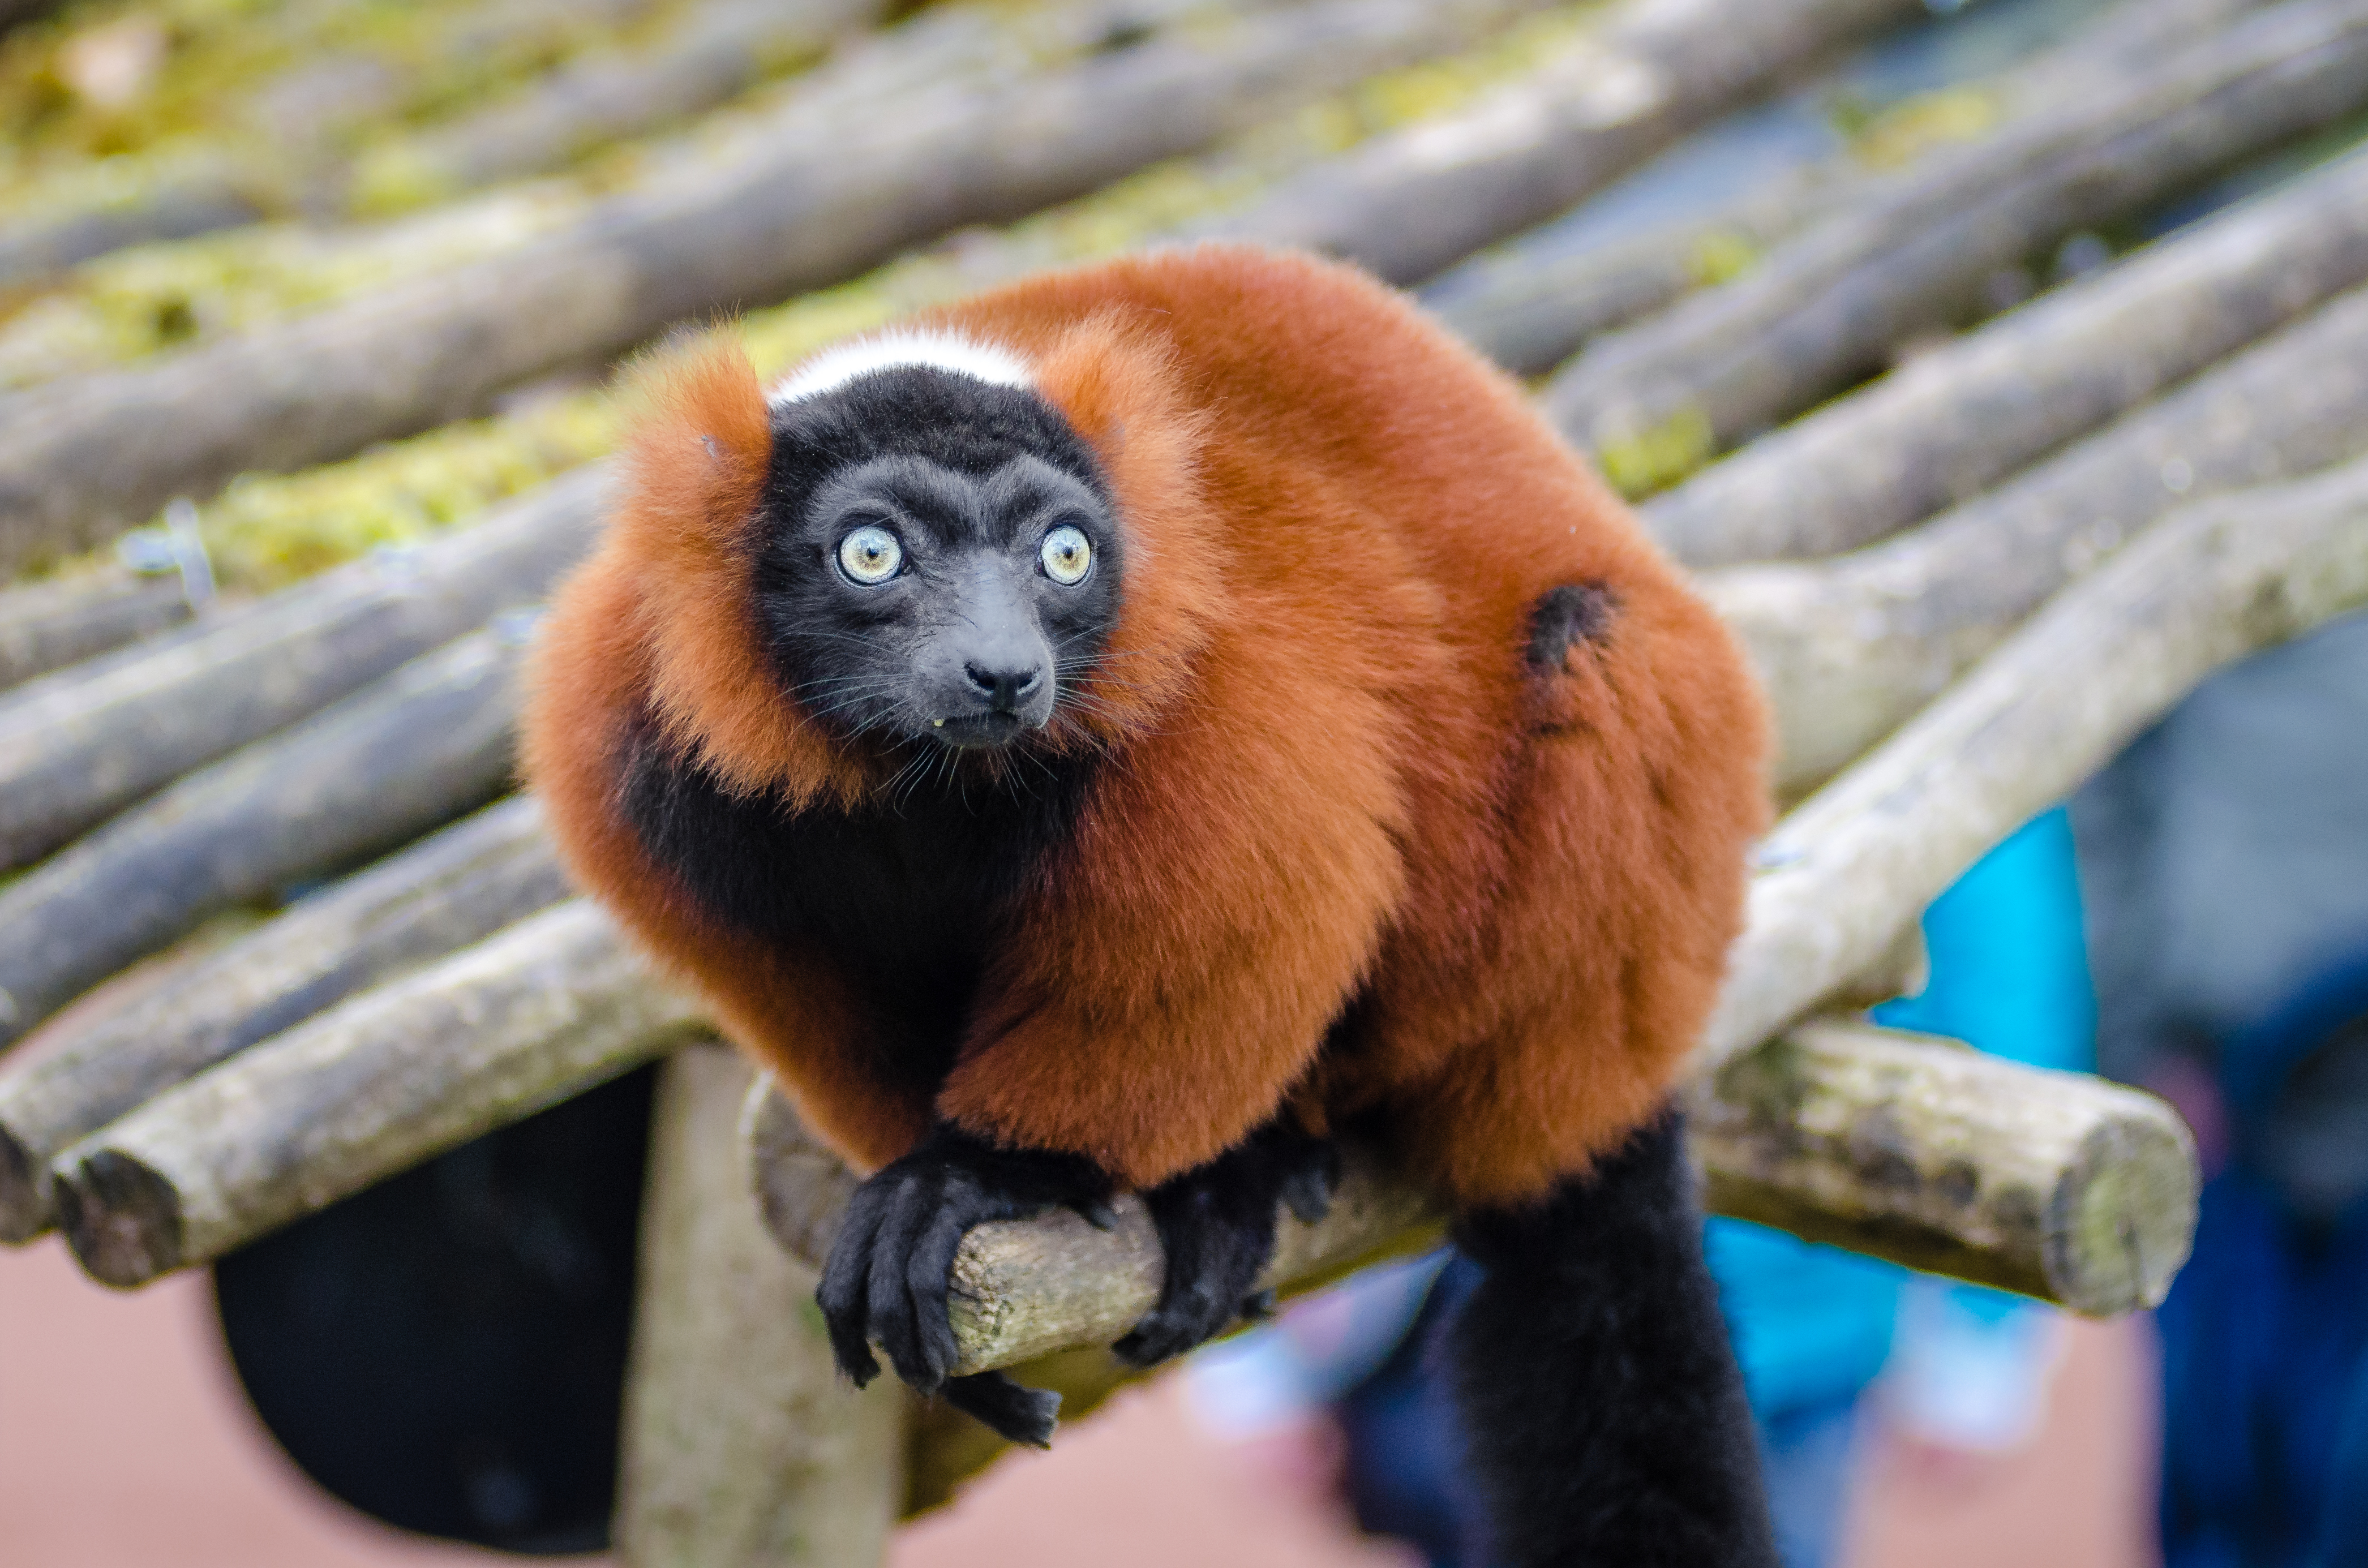
tree, branch, bokeh, feet, animal, cute, wildlife, zoo, fur, green, red, foot, mammal, nikon, lady, blurred, fauna, primate, world, leaves, outside, eyes, festival, background, hands, eye, domain, gibbon, public, endangered, madagascar, vertebrate, zoom, germany, deutschland, day, tier, f28, nikkor, fell, augen, adorable, lemur, critically, d7000, roter, niedlich, tierpark, madagaskar, iucn, list, 80200mm, ruffed, vari, lemuren, auge, fus, rufo, wari, var, gelsenkirchen, erlebniswelt, fuse, gr n, h nde, new world monkey